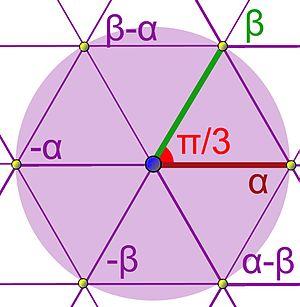
Un exemple de réseau en dimension 2. Celui traité par l'illustration possède une symétrie hexagonale.
En mathématiques, un réseau d'un espace euclidien est un sous-groupe discret de l’espace, de rang fini n. Par exemple, les vecteurs de Rⁿ à coordonnées entières dans une base forment un réseau de Rⁿ. Cette notion permet de décrire mathématiquement des maillages, comme celui correspondant à la figure 1.